Question: What is covering toilet lid and seat?
Tambaya: Menene ya rufe murfi da mazaunin ban ɗaki?
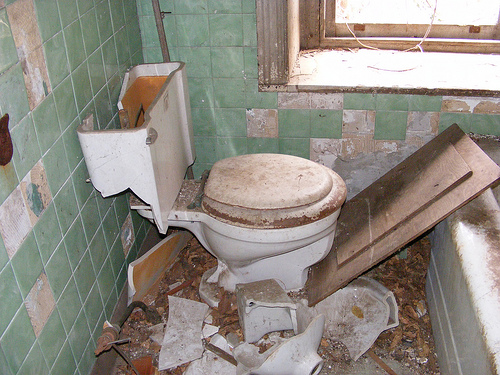
Answer: Dirt.
Amsa: Dauɗa.